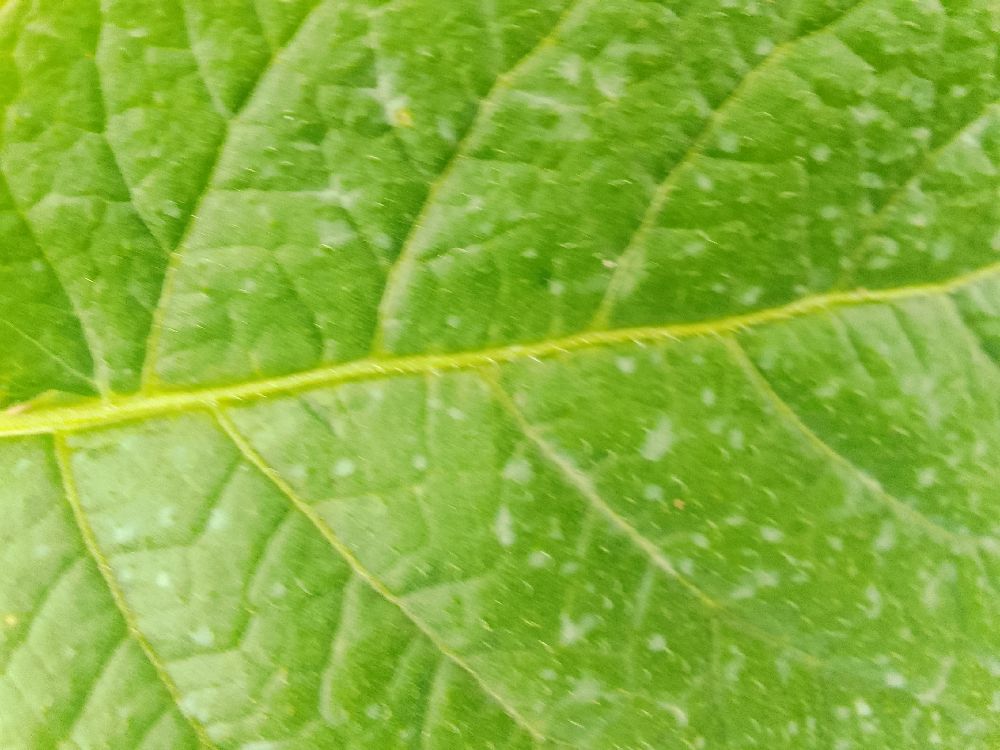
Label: Healthy